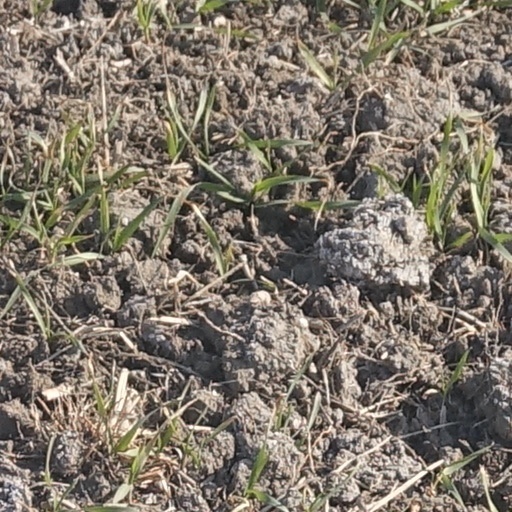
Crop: wheat